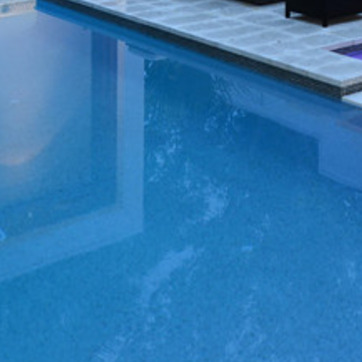
Material: water